Sergey Chizhov

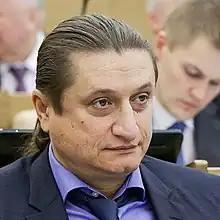
S.V. Chizhov, State Duma deputy

Sergey Viktorovich Chizhov (born March 16, 1964, Moscow) is a Russian political figure and a deputy of the 4th, 5th, 6th, 7th, and 8th State Dumas.